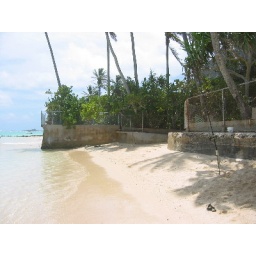
oahu :: windward coast :: near kaiona beach park :: near &amp;quot;robin masters' estate&amp;quot; from &amp;quot;magnum p.i.&amp;quot;